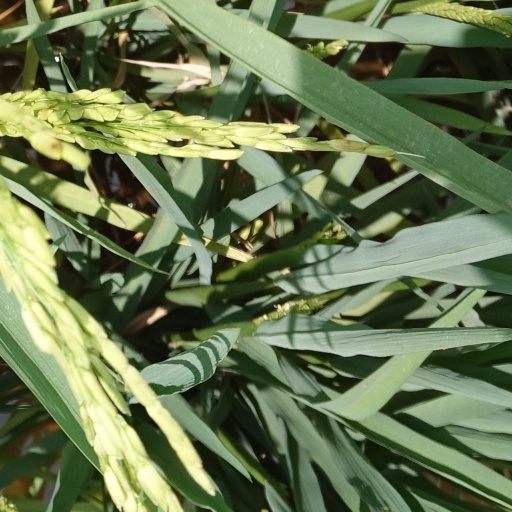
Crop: rice